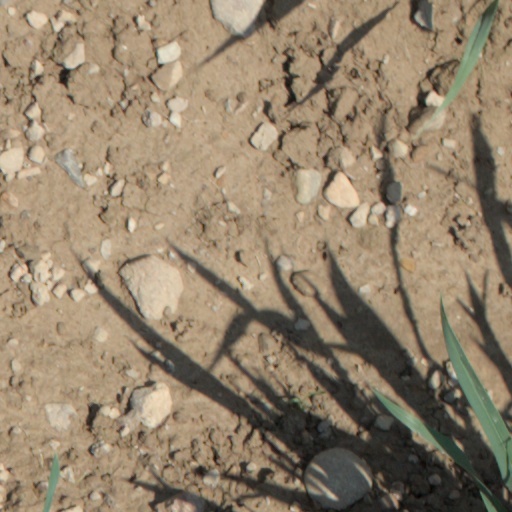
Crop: wheat